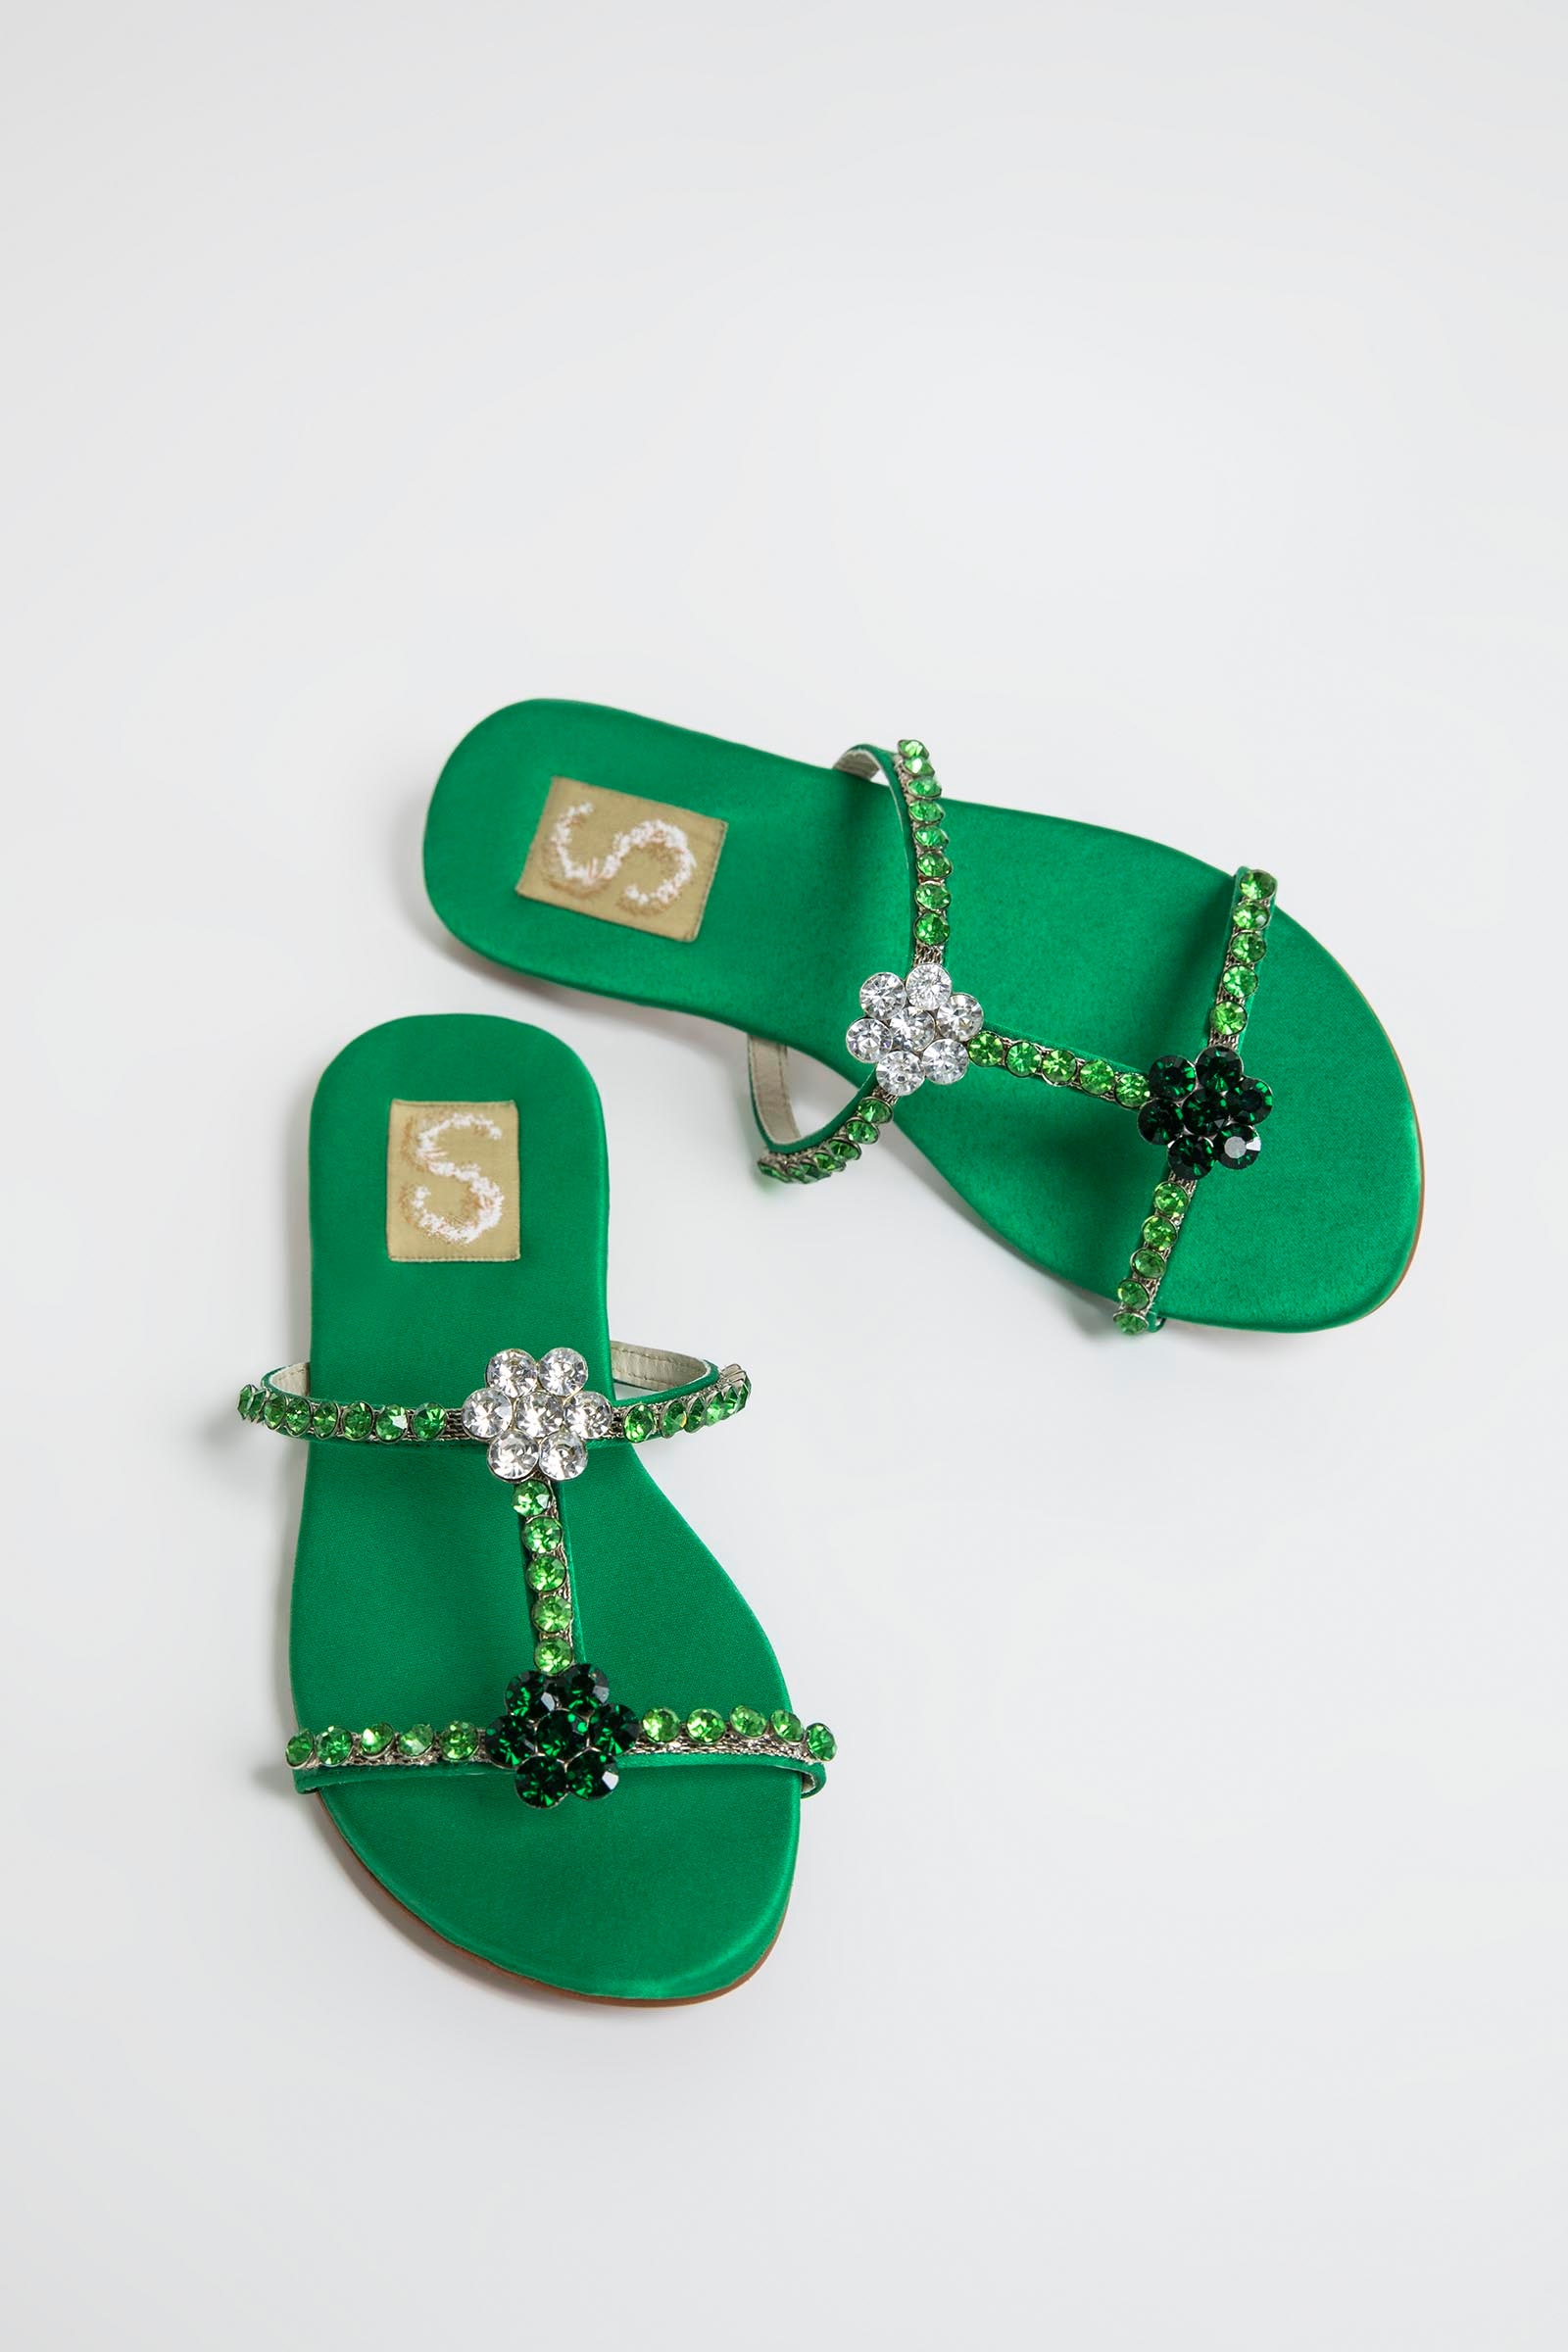
green crystal embellished sandal